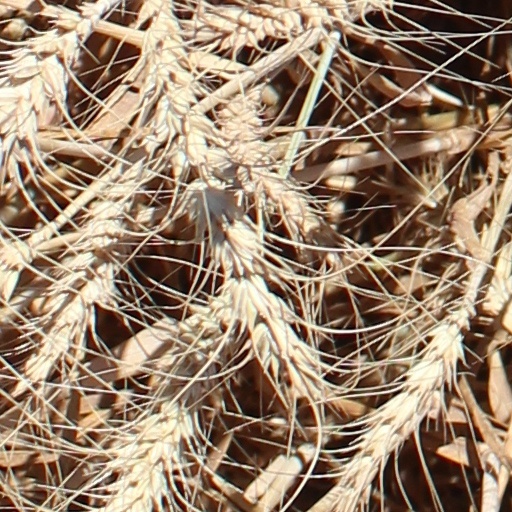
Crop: wheat